One, Two, Buckle My Shoe

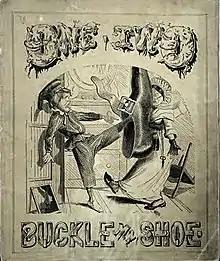
Augustus Hoppin's illustration, published in New York, 1866

"One, Two, Buckle My Shoe" is a popular English language nursery rhyme and counting-out rhyme of which there are early occurrences in the US and UK. It has a Roud Folk Song Index number of 11284.